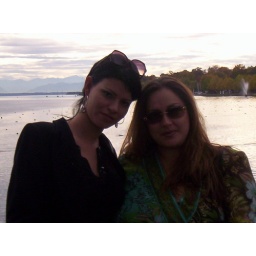
The mountains, the trees and the lake all in one shot. And us of course !